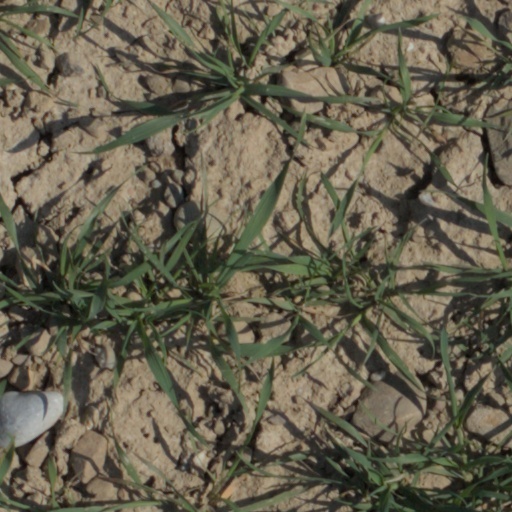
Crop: wheat